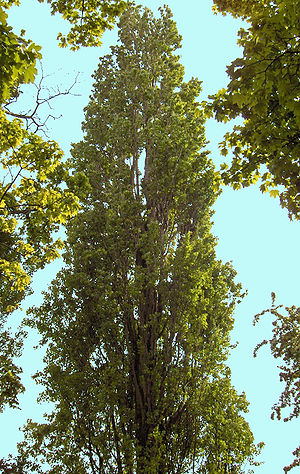
Poppel
Sortpoppel
Sortpoppel
Poppel er en slægt af hurtigt voksende, løvfældende træer. Visse arter af Poppel kaldes også Asp, som er det gamle, danske navn for disse træer.